Eildon Dam

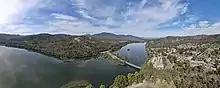
Lake Eildon National Park from above. March 2021.

Designed by the State Rivers and Water Supply Commission of Victoria, construction of the original water storage, which was known as Sugarloaf Reservoir, took place between 1915 and 1929 to provide irrigation water for what was a vast uncultivated area on Victoria's northern plains. The original weir was modified in 1929, and again in 1935, to increase the storage capacity to . However, this reservoir was still limited in its capacity to meet the growing demand for water in the Goulburn Valley and to protect farmers during drought years. Following a detailed feasibility study of all possible storage sites on the Goulburn River, it was decided that the existing dam site was the most suitable for construction of a larger dam. In 1951, work began to enlarge the storage to its present capacity. The enlargement was completed in 1955 and the storage was renamed Lake Eildon.